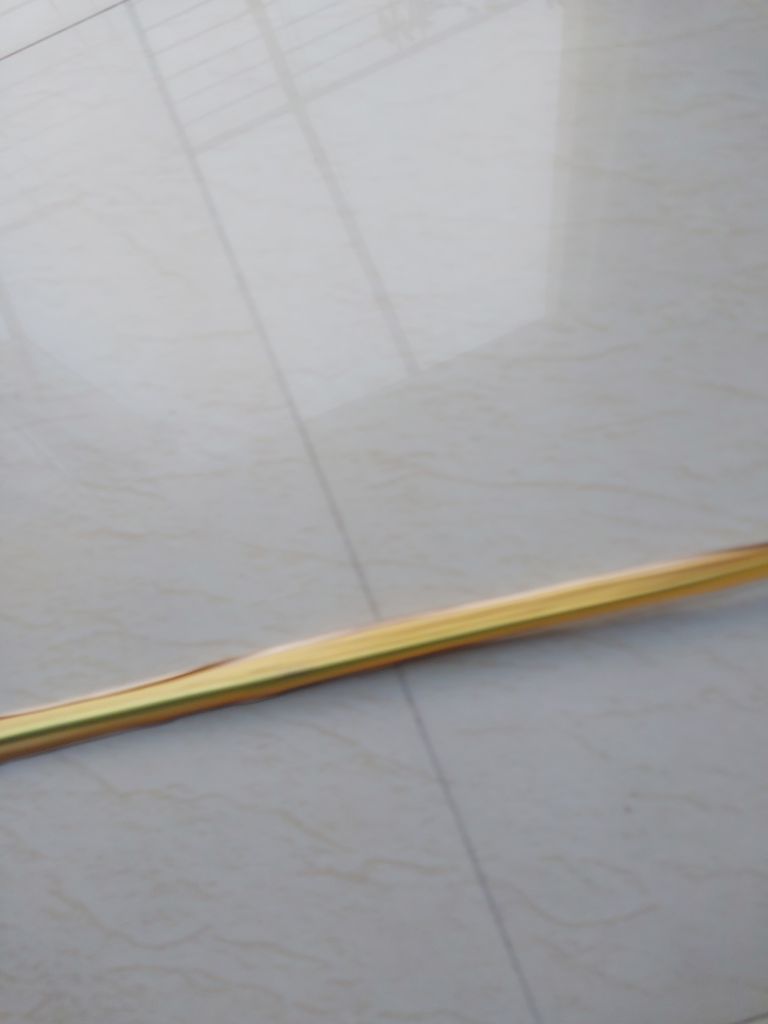
Label: Yellow Leaf